The Bottle, Alabama

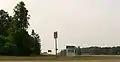
"The Bottle", 2006

Although the structure no longer exists, and the former location is only an empty lot, a historic plaque and a photograph mark the location, and Alabama maps still list the area as "The Bottle". The property was put on sale in 2005. The land was purchased in early 2006 by the Hayley Redd Development Company.